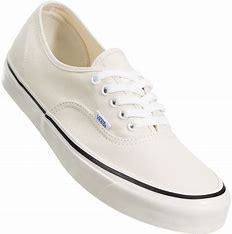
Brand: Vans
Model: Authentic 44 DX